240 Centre Street

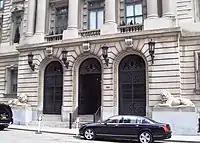
Entrance

By the beginning of 1907, almost all of the exterior stonework was completed, and the interiors were complete enough that the plasterwork contract was nearly ready to be awarded. That July, the Municipal Art Commission approved the designs for the building's ironwork. The construction contractors installed all of the statuary on the building's facade without receiving approval from the Municipal Art Commission, but this discrepancy was not discovered until mid-1907. The commission ultimately rejected plans for two stone lions flanking the entrance, which had to be remodeled. "The New York Times" wrote that November that the building was complete except for the colonnade at its northern end.